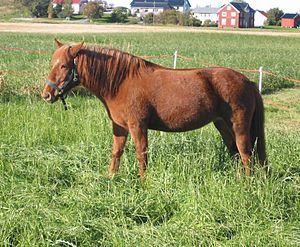
Le nordlandshest ou lyngshest est une race de chevaux de selle originaire de Norvège. C'est la plus petite des trois races de chevaux norvégiens.